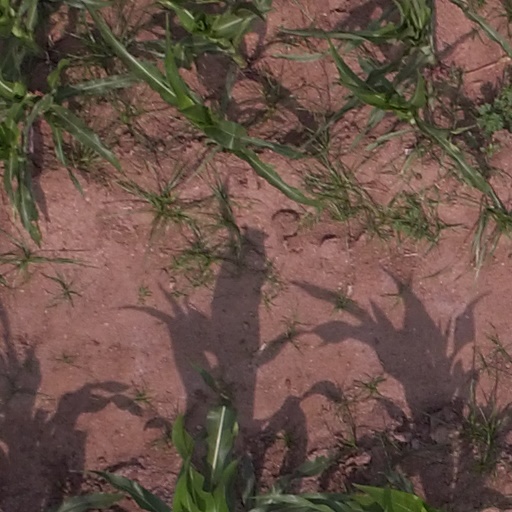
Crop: maize; corn